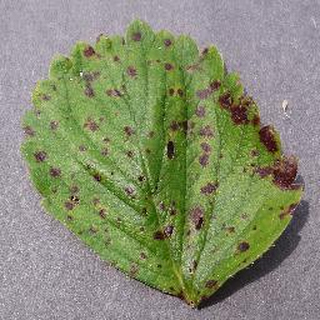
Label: strawberry_leaf_scorch